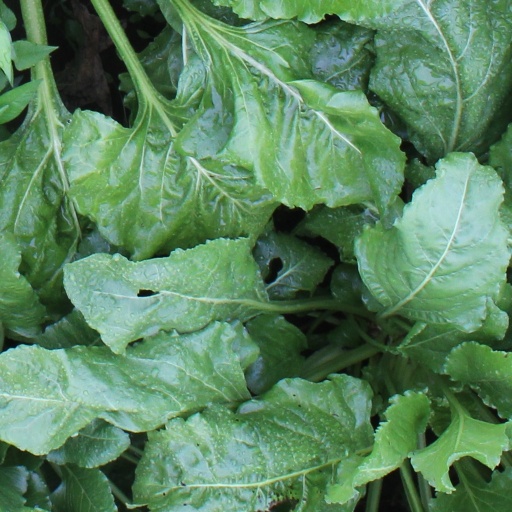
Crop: sugar beet